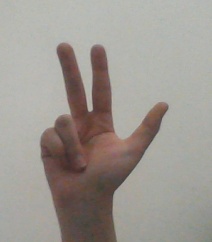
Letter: al